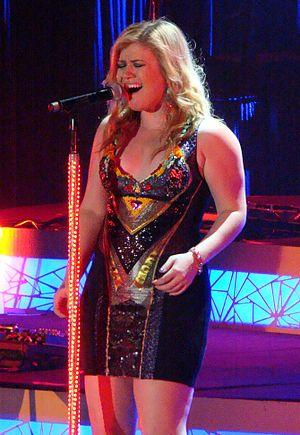
Kelly Brianne Clarkson, née le 24 avril 1982 à Fort Worth, est une chanteuse américaine. Elle fait ses débuts chez RCA Records après avoir remporté la première saison de l’émission American Idol aux États-Unis. En 2017, elle compte un total de six albums studio dont le dernier, Piece by Piece, est sorti le 3 mars 2015. Le premier, lancé en 2003, s'intitule Thankful, le second, Breakaway est commercialisé en 2004, le troisième My December se retrouve dans les bacs en 2007, et son quatrième opus, All I Ever Wanted est lancé en 2009. Le cinquième album de la chanteuse, nommé Stronger est quant à lui commercialisé le 24 octobre 2011. Ses six albums rencontrent un franc succès aux États-Unis où ils se classent tous dans le Top 5 au Billboard 200.